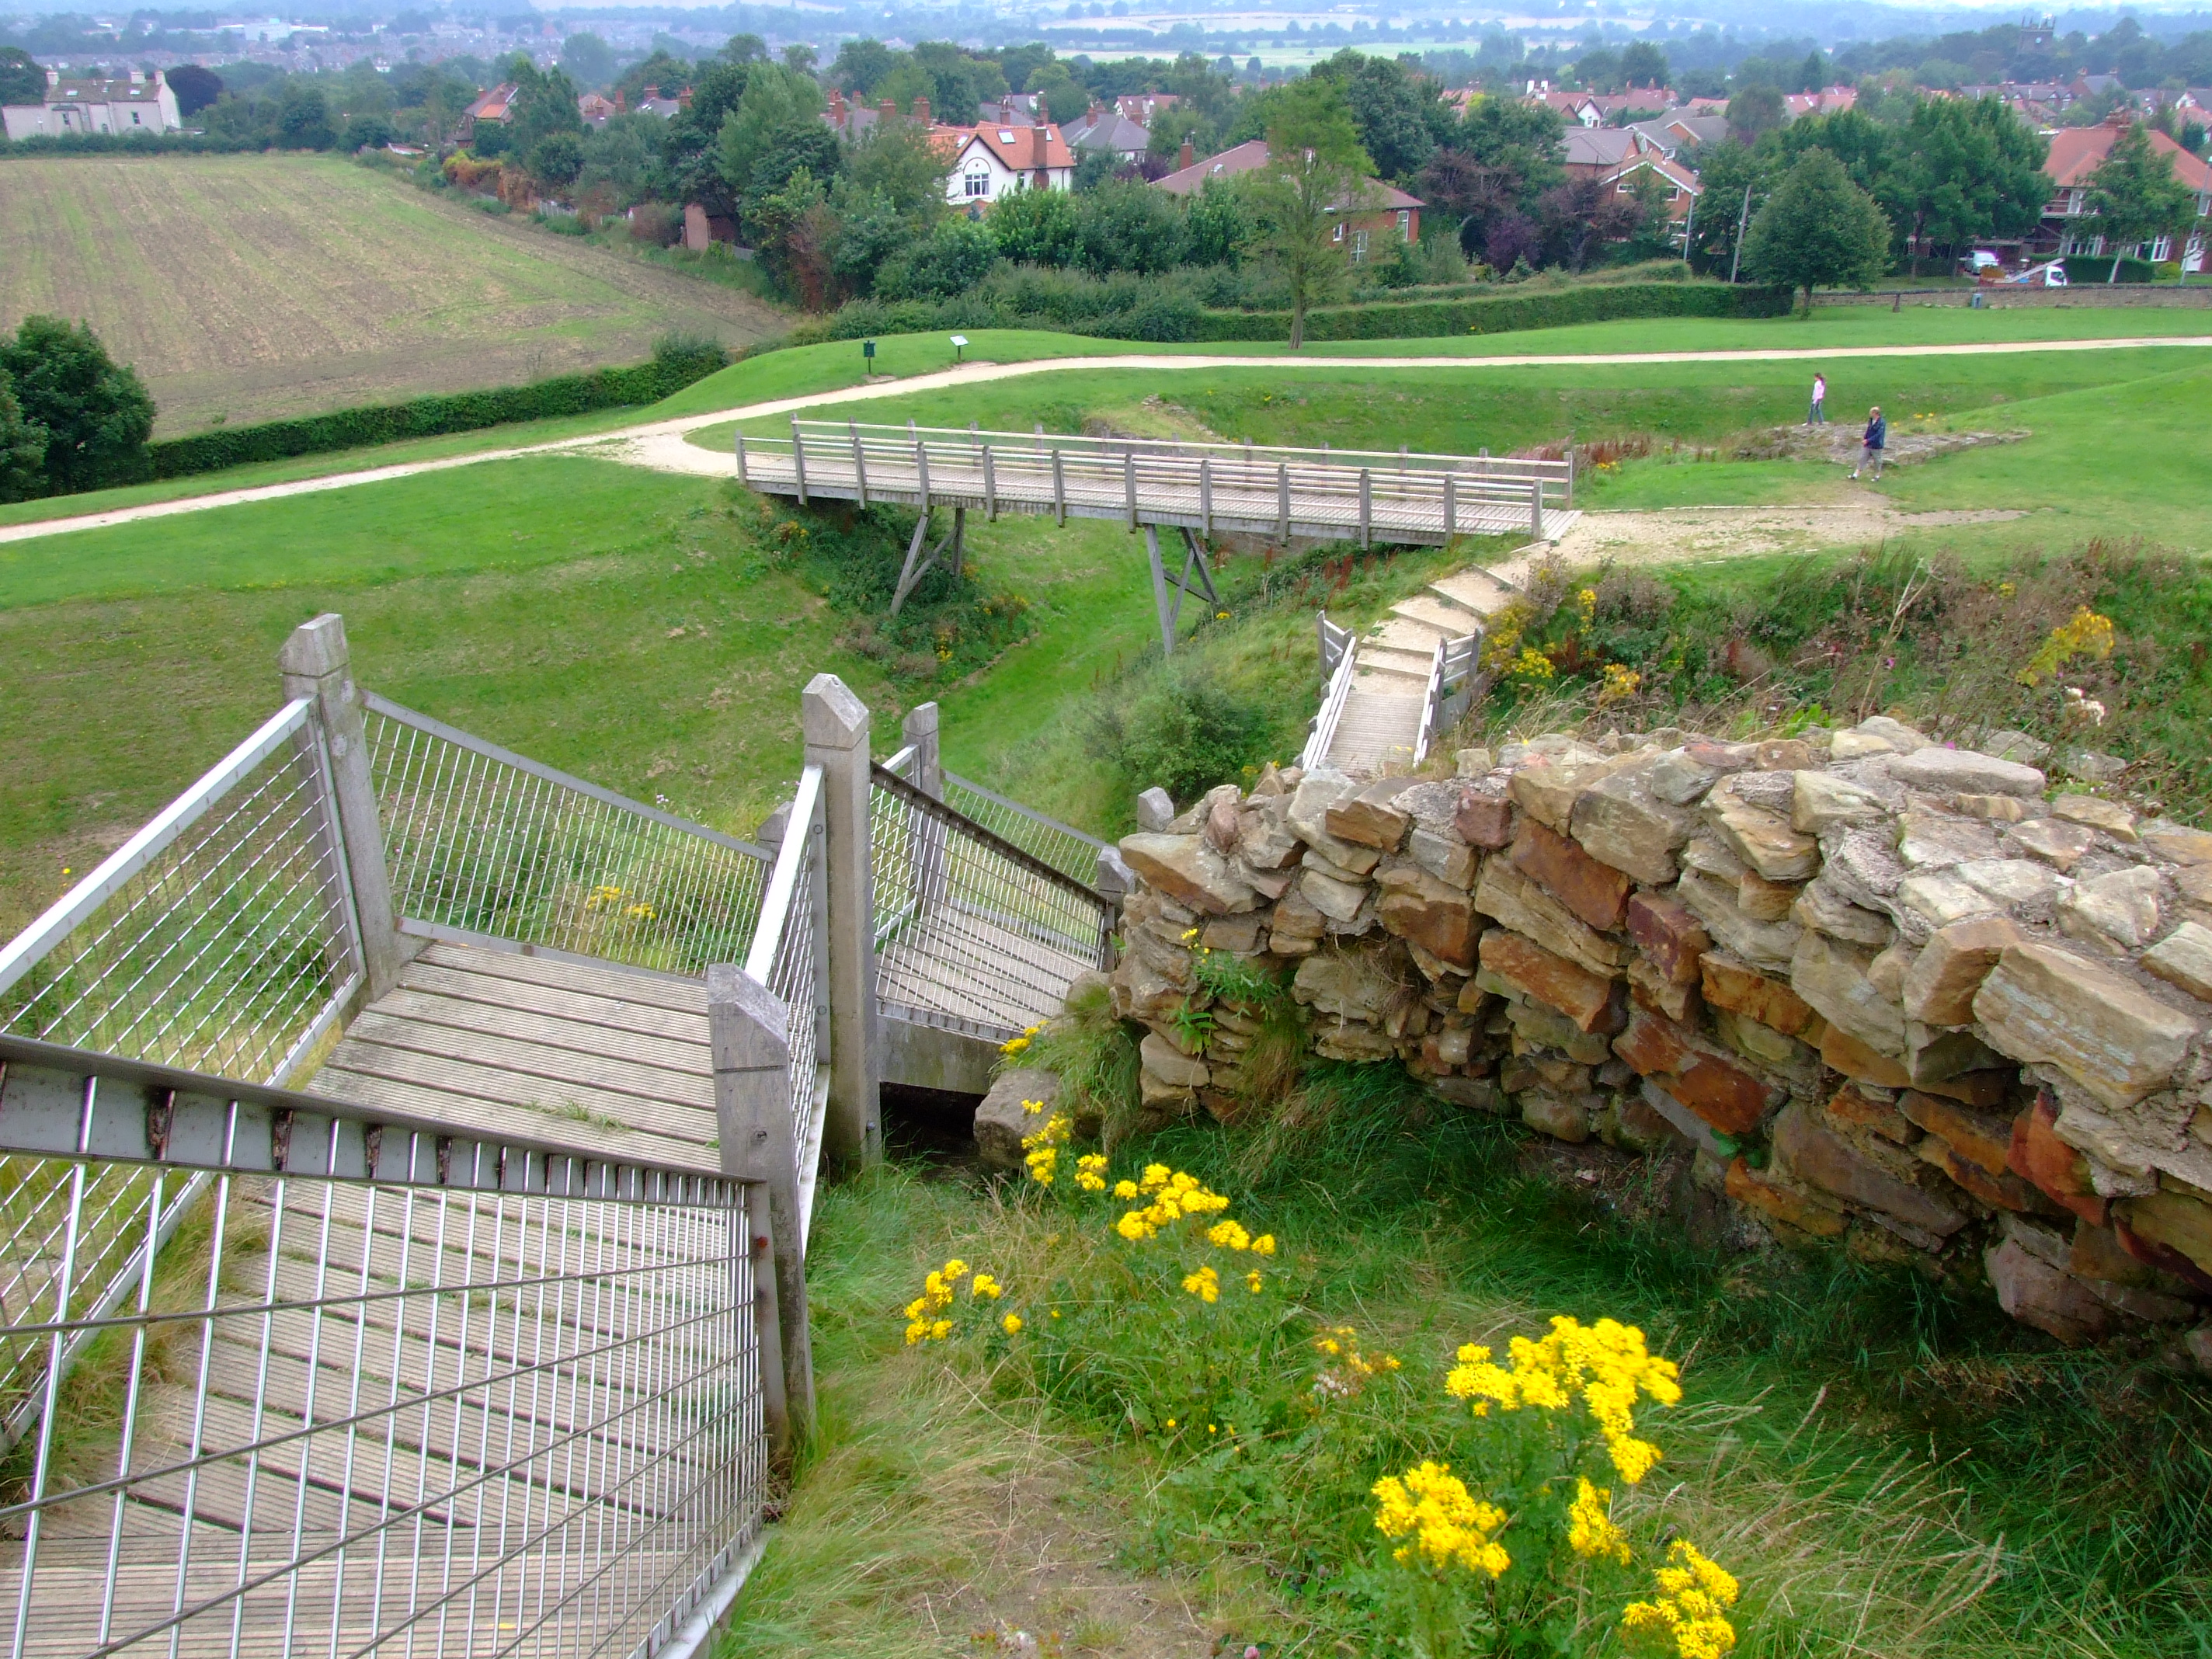
walkway, pond, castle, reservoir, waterway